Diego Bejarano

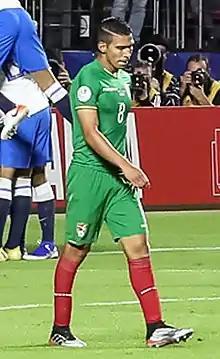
Bejarano with Bolivia at the 2019 Copa América

Diego Bejarano Ibáñez (born 24 August 1991) is a Bolivian professional footballer who plays as a right back or defensive midfielder for Oriente Petrolero.